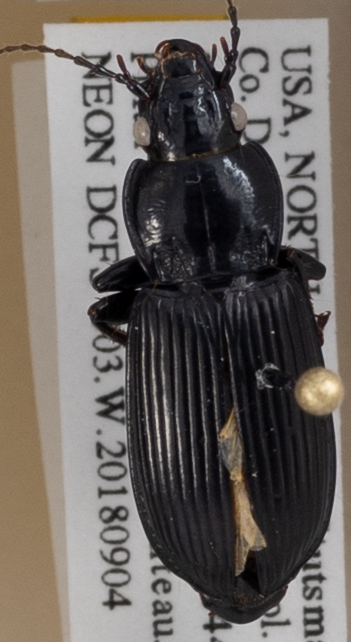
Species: Pterostichus melanarius melanarius
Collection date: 2018-09-04
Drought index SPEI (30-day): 0.03
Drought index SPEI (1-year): -0.142
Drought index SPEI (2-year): -0.492